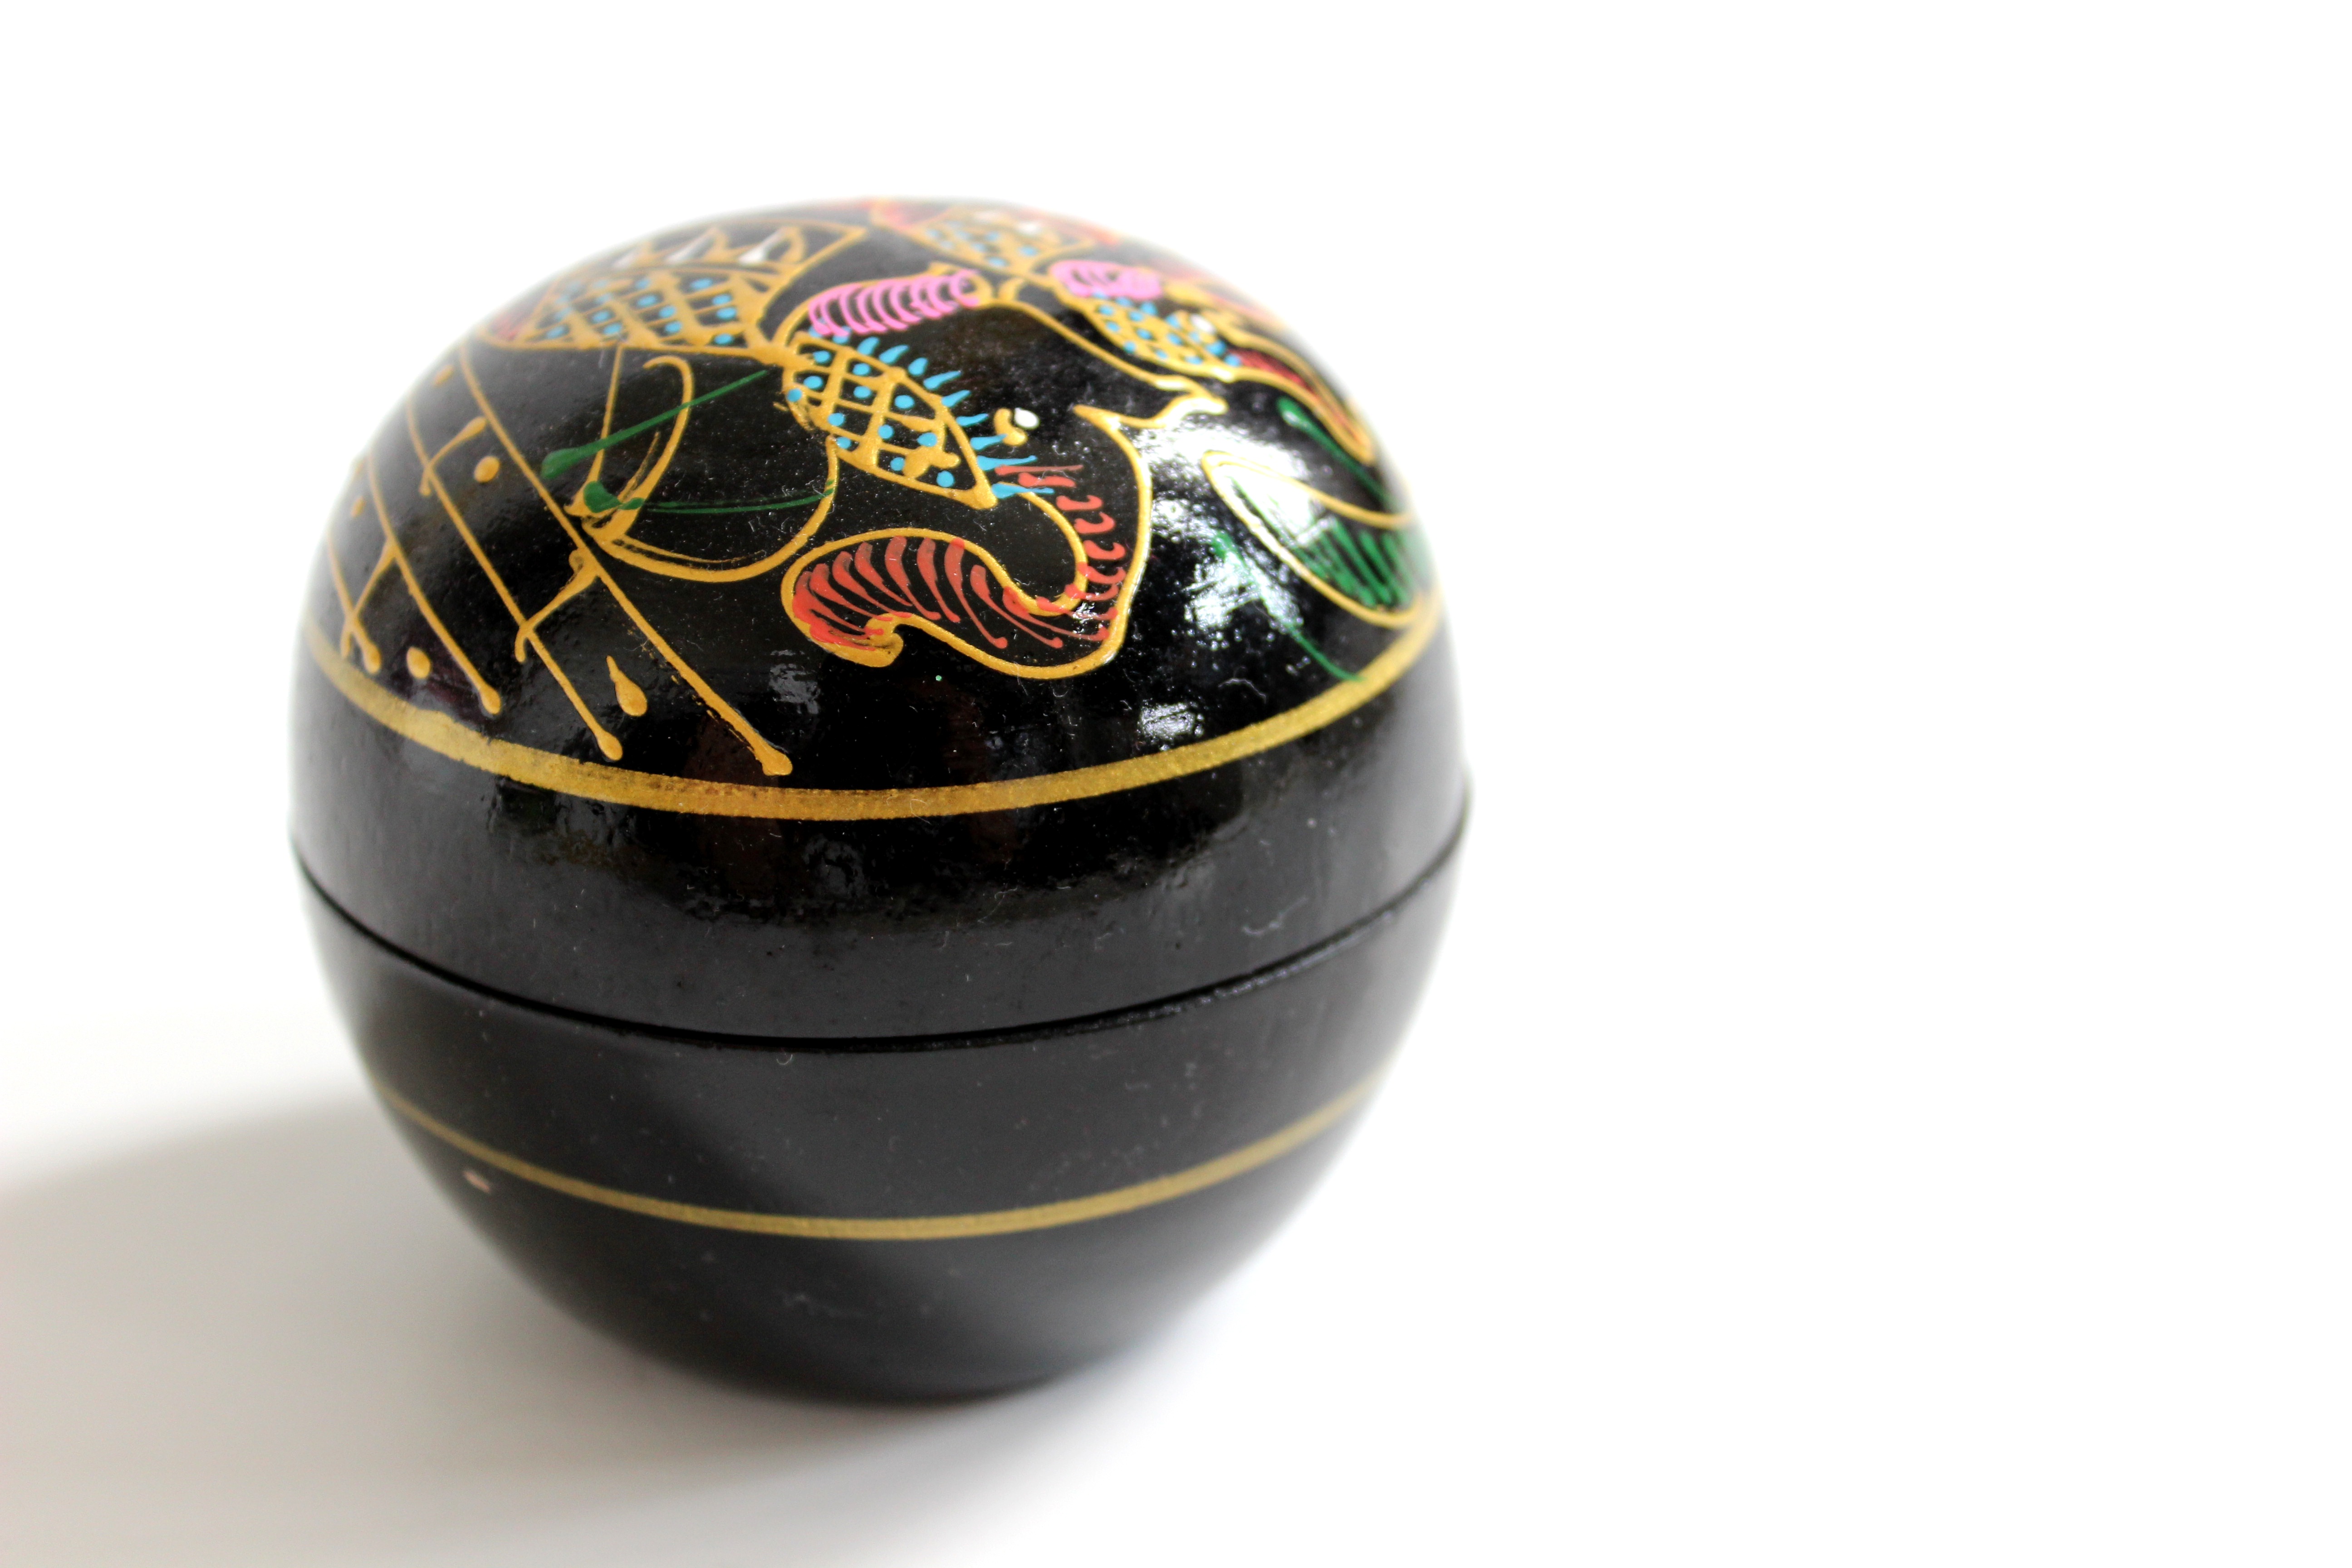
sunset, summer, travel, food, relax, symbol, colourful, peaceful, ceramic, peace, calm, asia, ancient, craft, healthy, elephant, artwork, thailand, spiritual, painting, trinket, relaxing, gifts, sculpture, art, relaxation, meditation, design, faith, seasonal, ball, sphere, mind, culture, holy, tradition, souvenir, oriental, thai, traditional, cultural, harmony, calming, meditating, spirituality, craftsmanship, royalty free, figurative